Thomasboro, Illinois

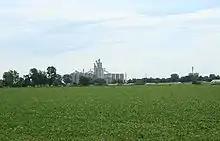
Thomasboro Illinois grain elevators.

As of the 2020 census there were 1,034 people, 452 households, and 300 families residing in the village. The population density was . There were 530 housing units at an average density of . The racial makeup of the village was 91.59% White, 1.74% African American, 0.10% Native American, 0.10% Asian, 1.55% from other races, and 4.93% from two or more races. Hispanic or Latino of any race were 4.74% of the population.